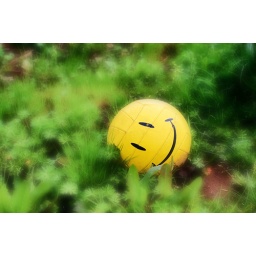
Silly faced ball sitting in the grass